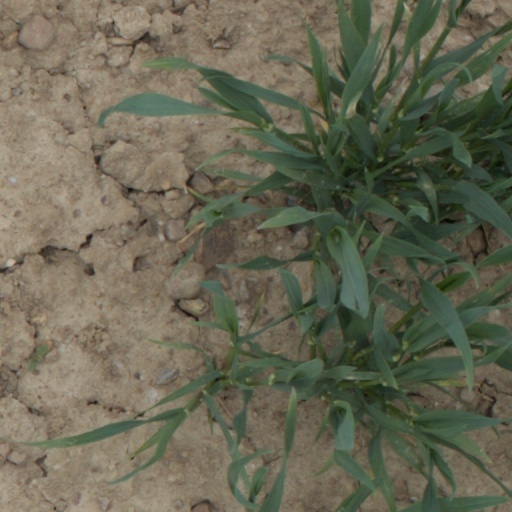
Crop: wheat